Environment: real
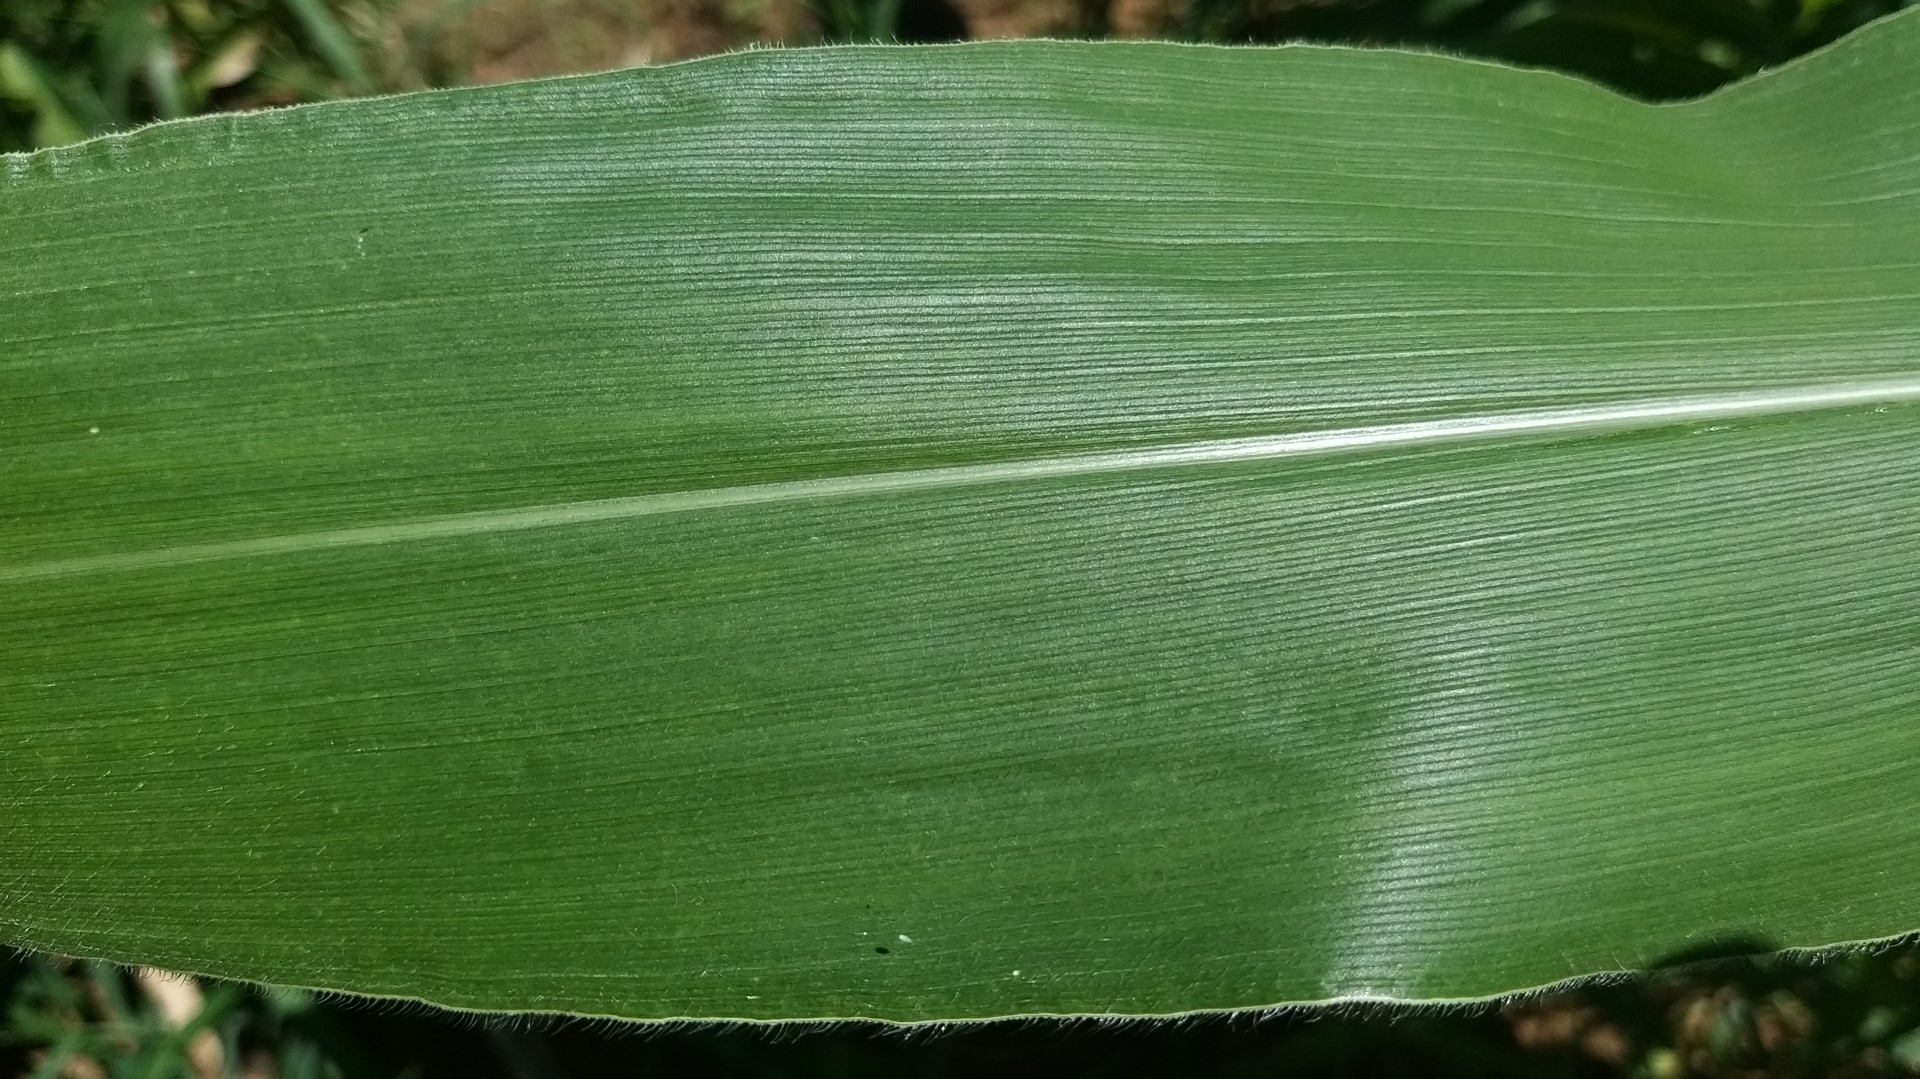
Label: healthy